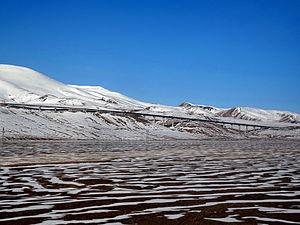
Train Pékin-Lhass